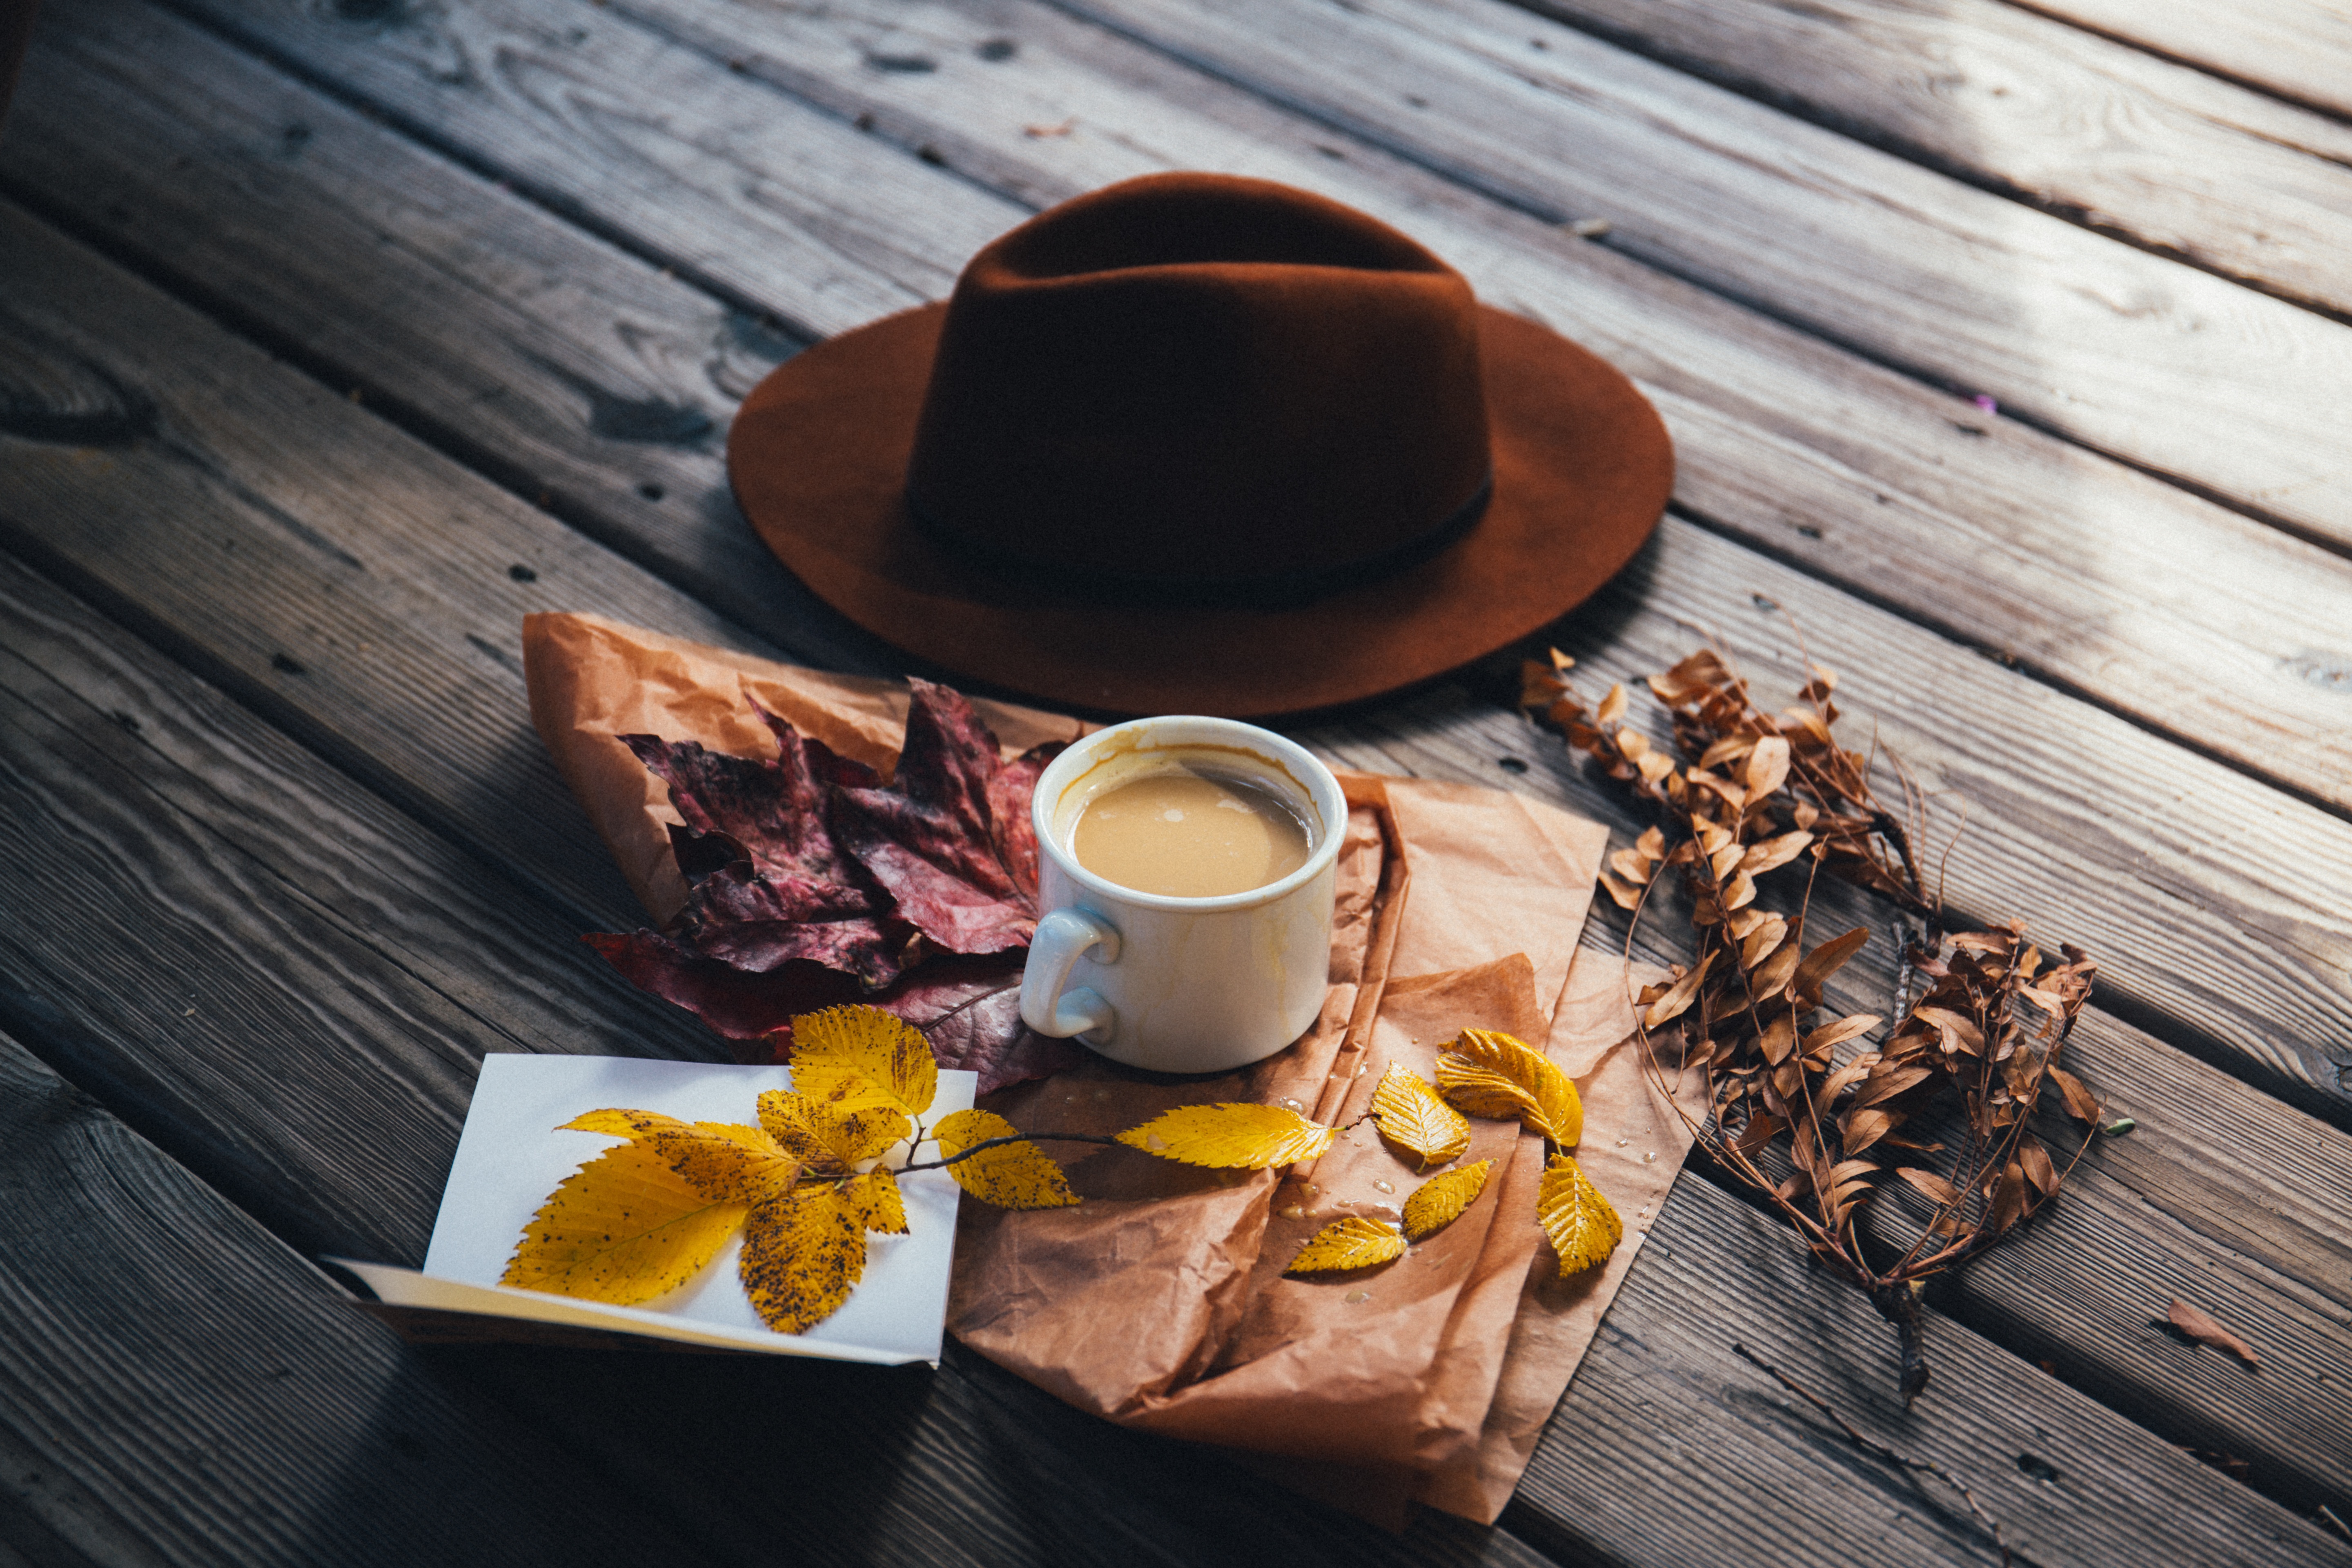
table, coffee, wood, tea, leaf, flower, meal, food, red, brown, hat, drink, flavor, sense